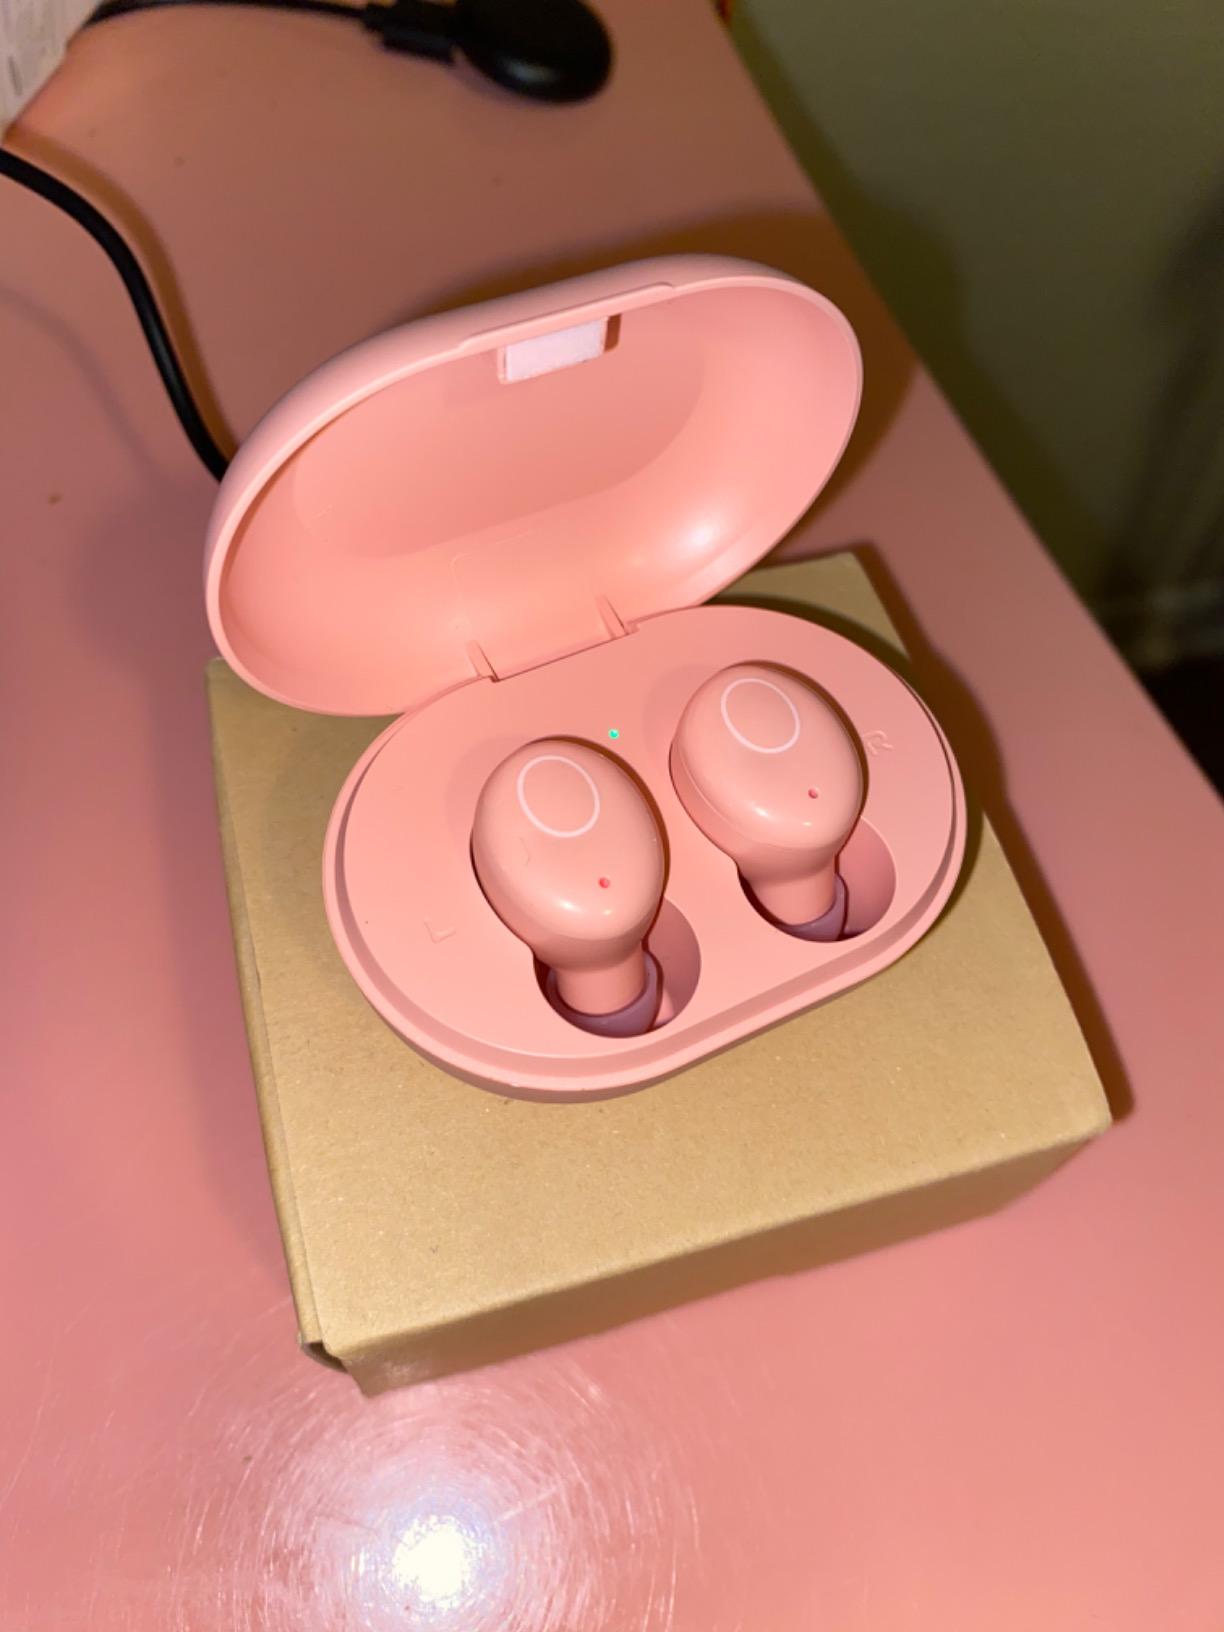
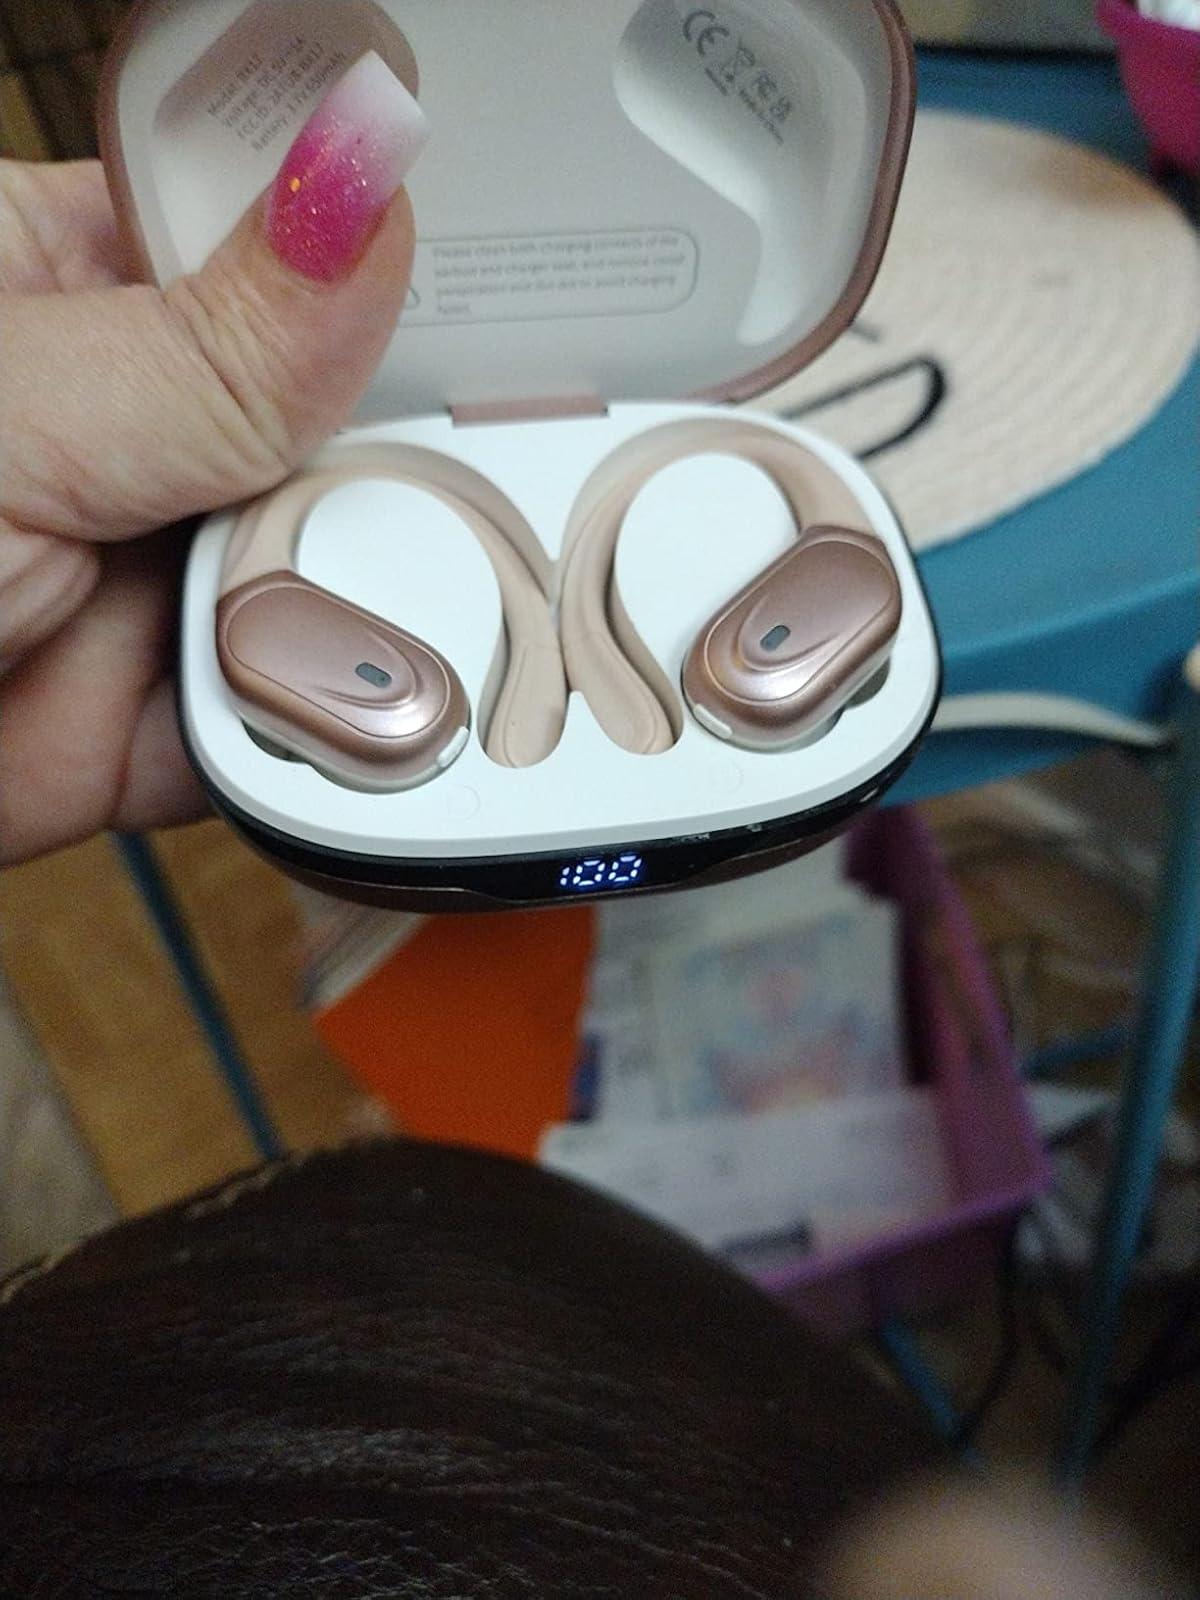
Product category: earbuds
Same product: no